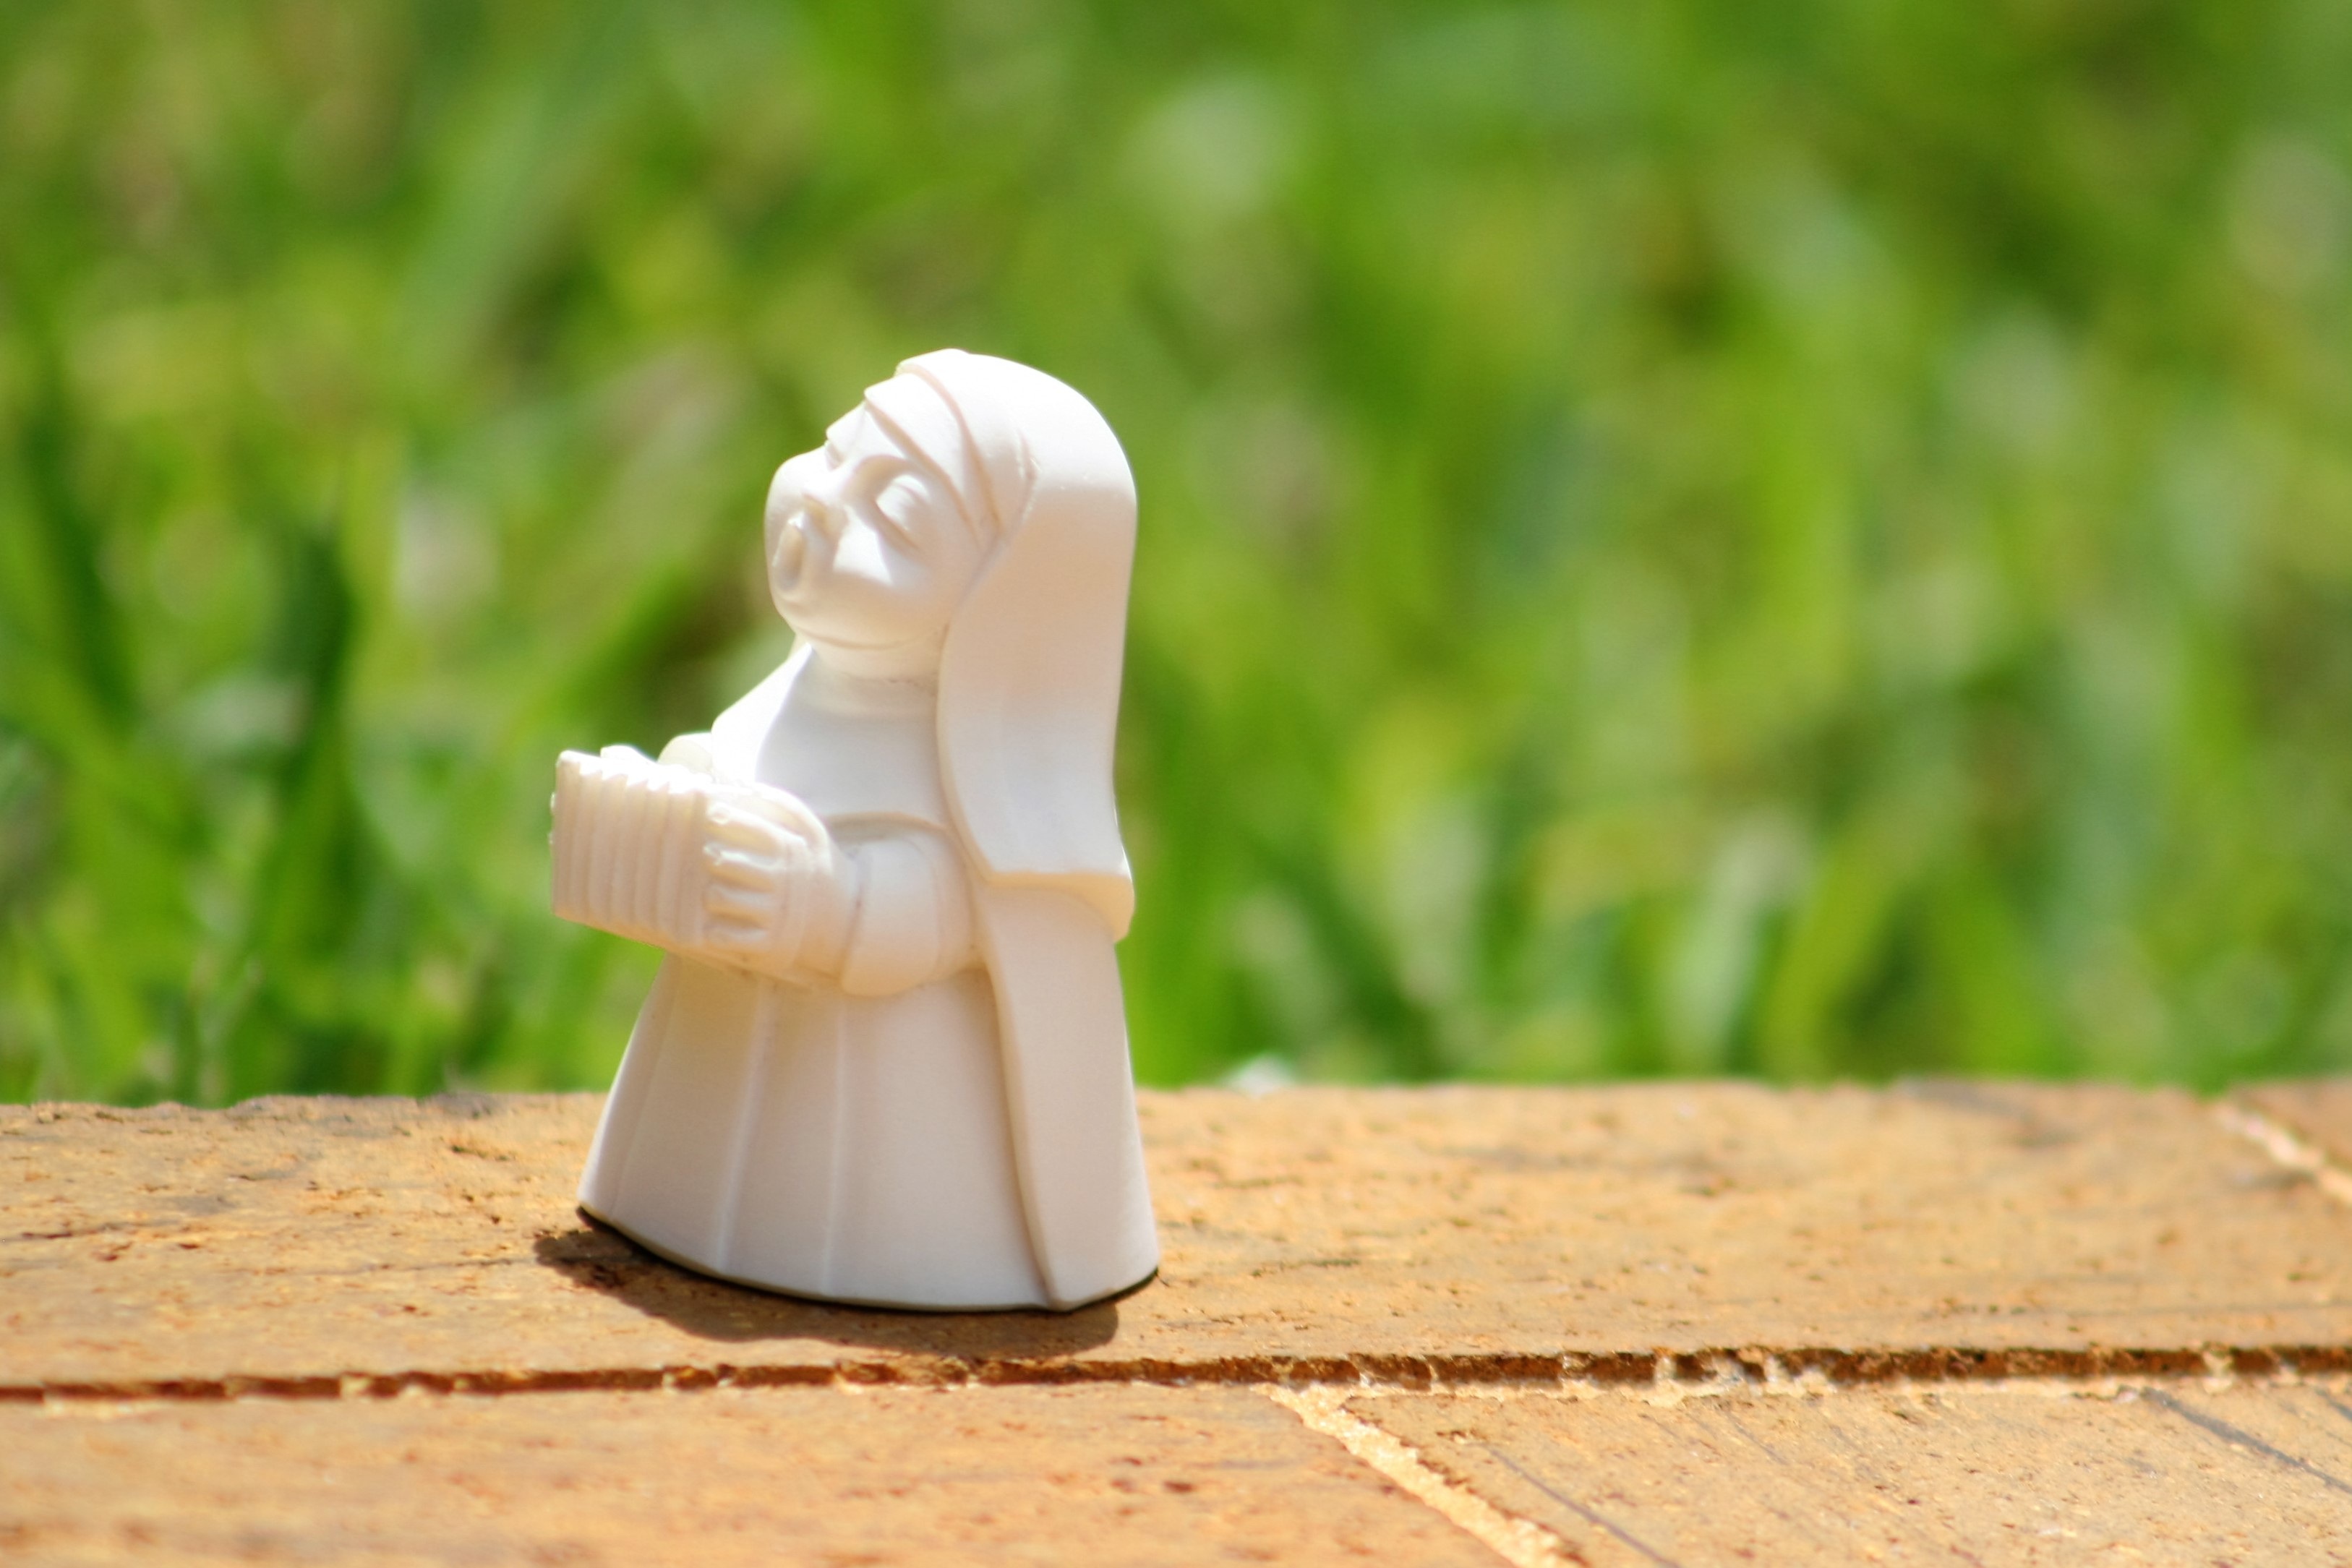
hand, monument, statue, toy, figurine, singing nun, playing nun, playing the accordion nun